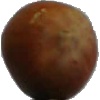
Label: nut_forest